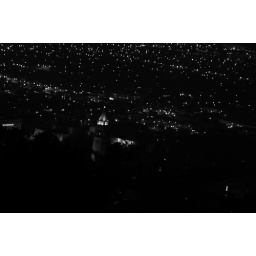
Picture at lawrence hall of science of the Camponili clock tower in berkeley. No post.